Barbary Coast Bunny

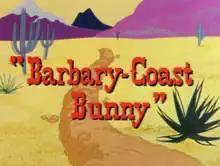

Barbary-Coast Bunny is a 1956 Warner Bros. "Looney Tunes" cartoon short directed by Chuck Jones and written by Tedd Pierce. The short was released on July 21, 1956, and stars Bugs Bunny.